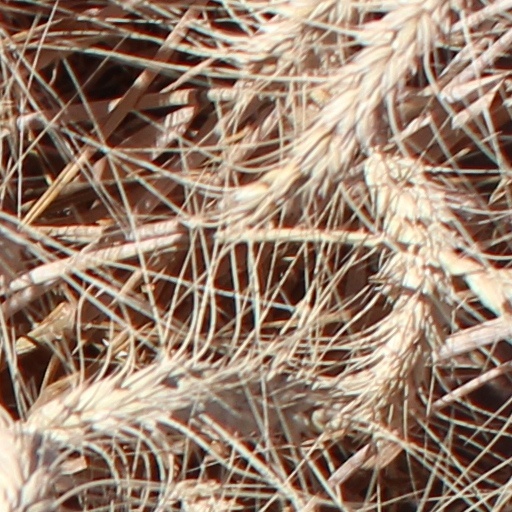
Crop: wheat